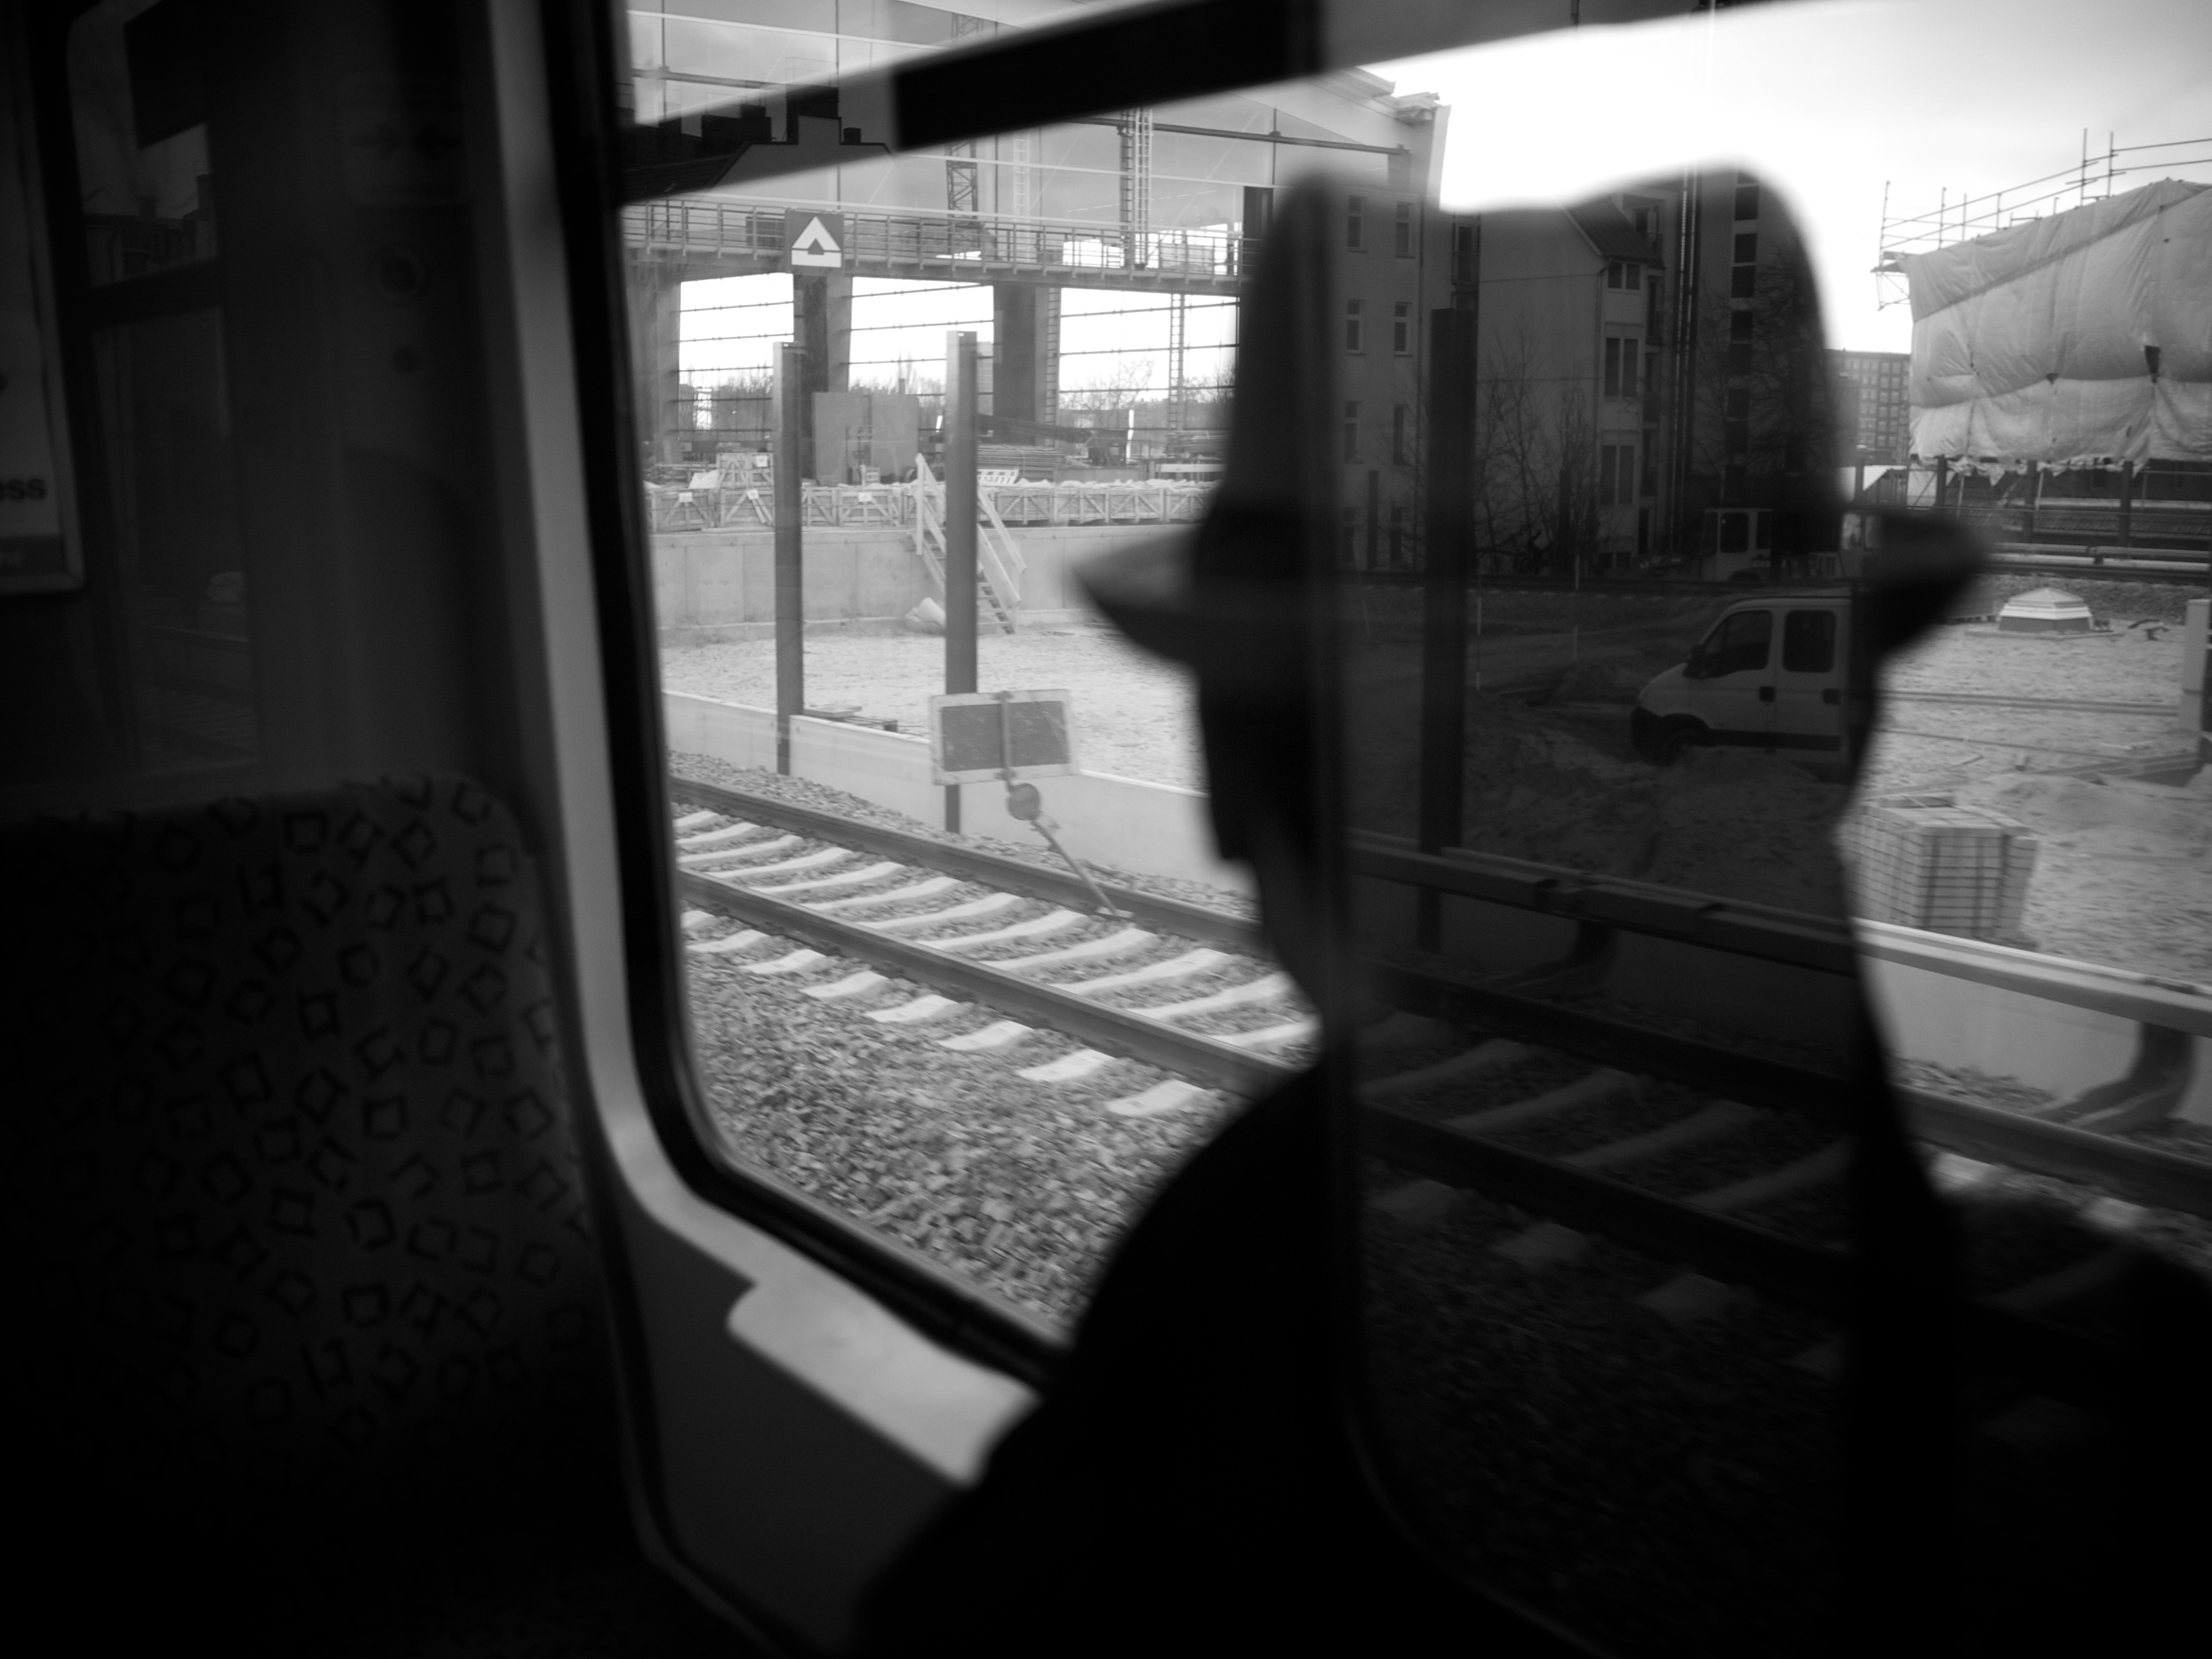
light, black and white, white, street, photography, window, ebook, training, darkness, black, monochrome, public transport, streetphotography, flickr, thomas, video, olympus, photograph, snapshot, omd, image, fuji, shape, leica, monochrom, leuthard, hcb, thomasleuthard, monochrome photography, film noir, single lens reflex camera